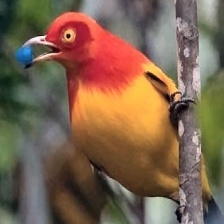
Species: FLAME BOWERBIRD
Scientific name: SERICULUS ARDENS